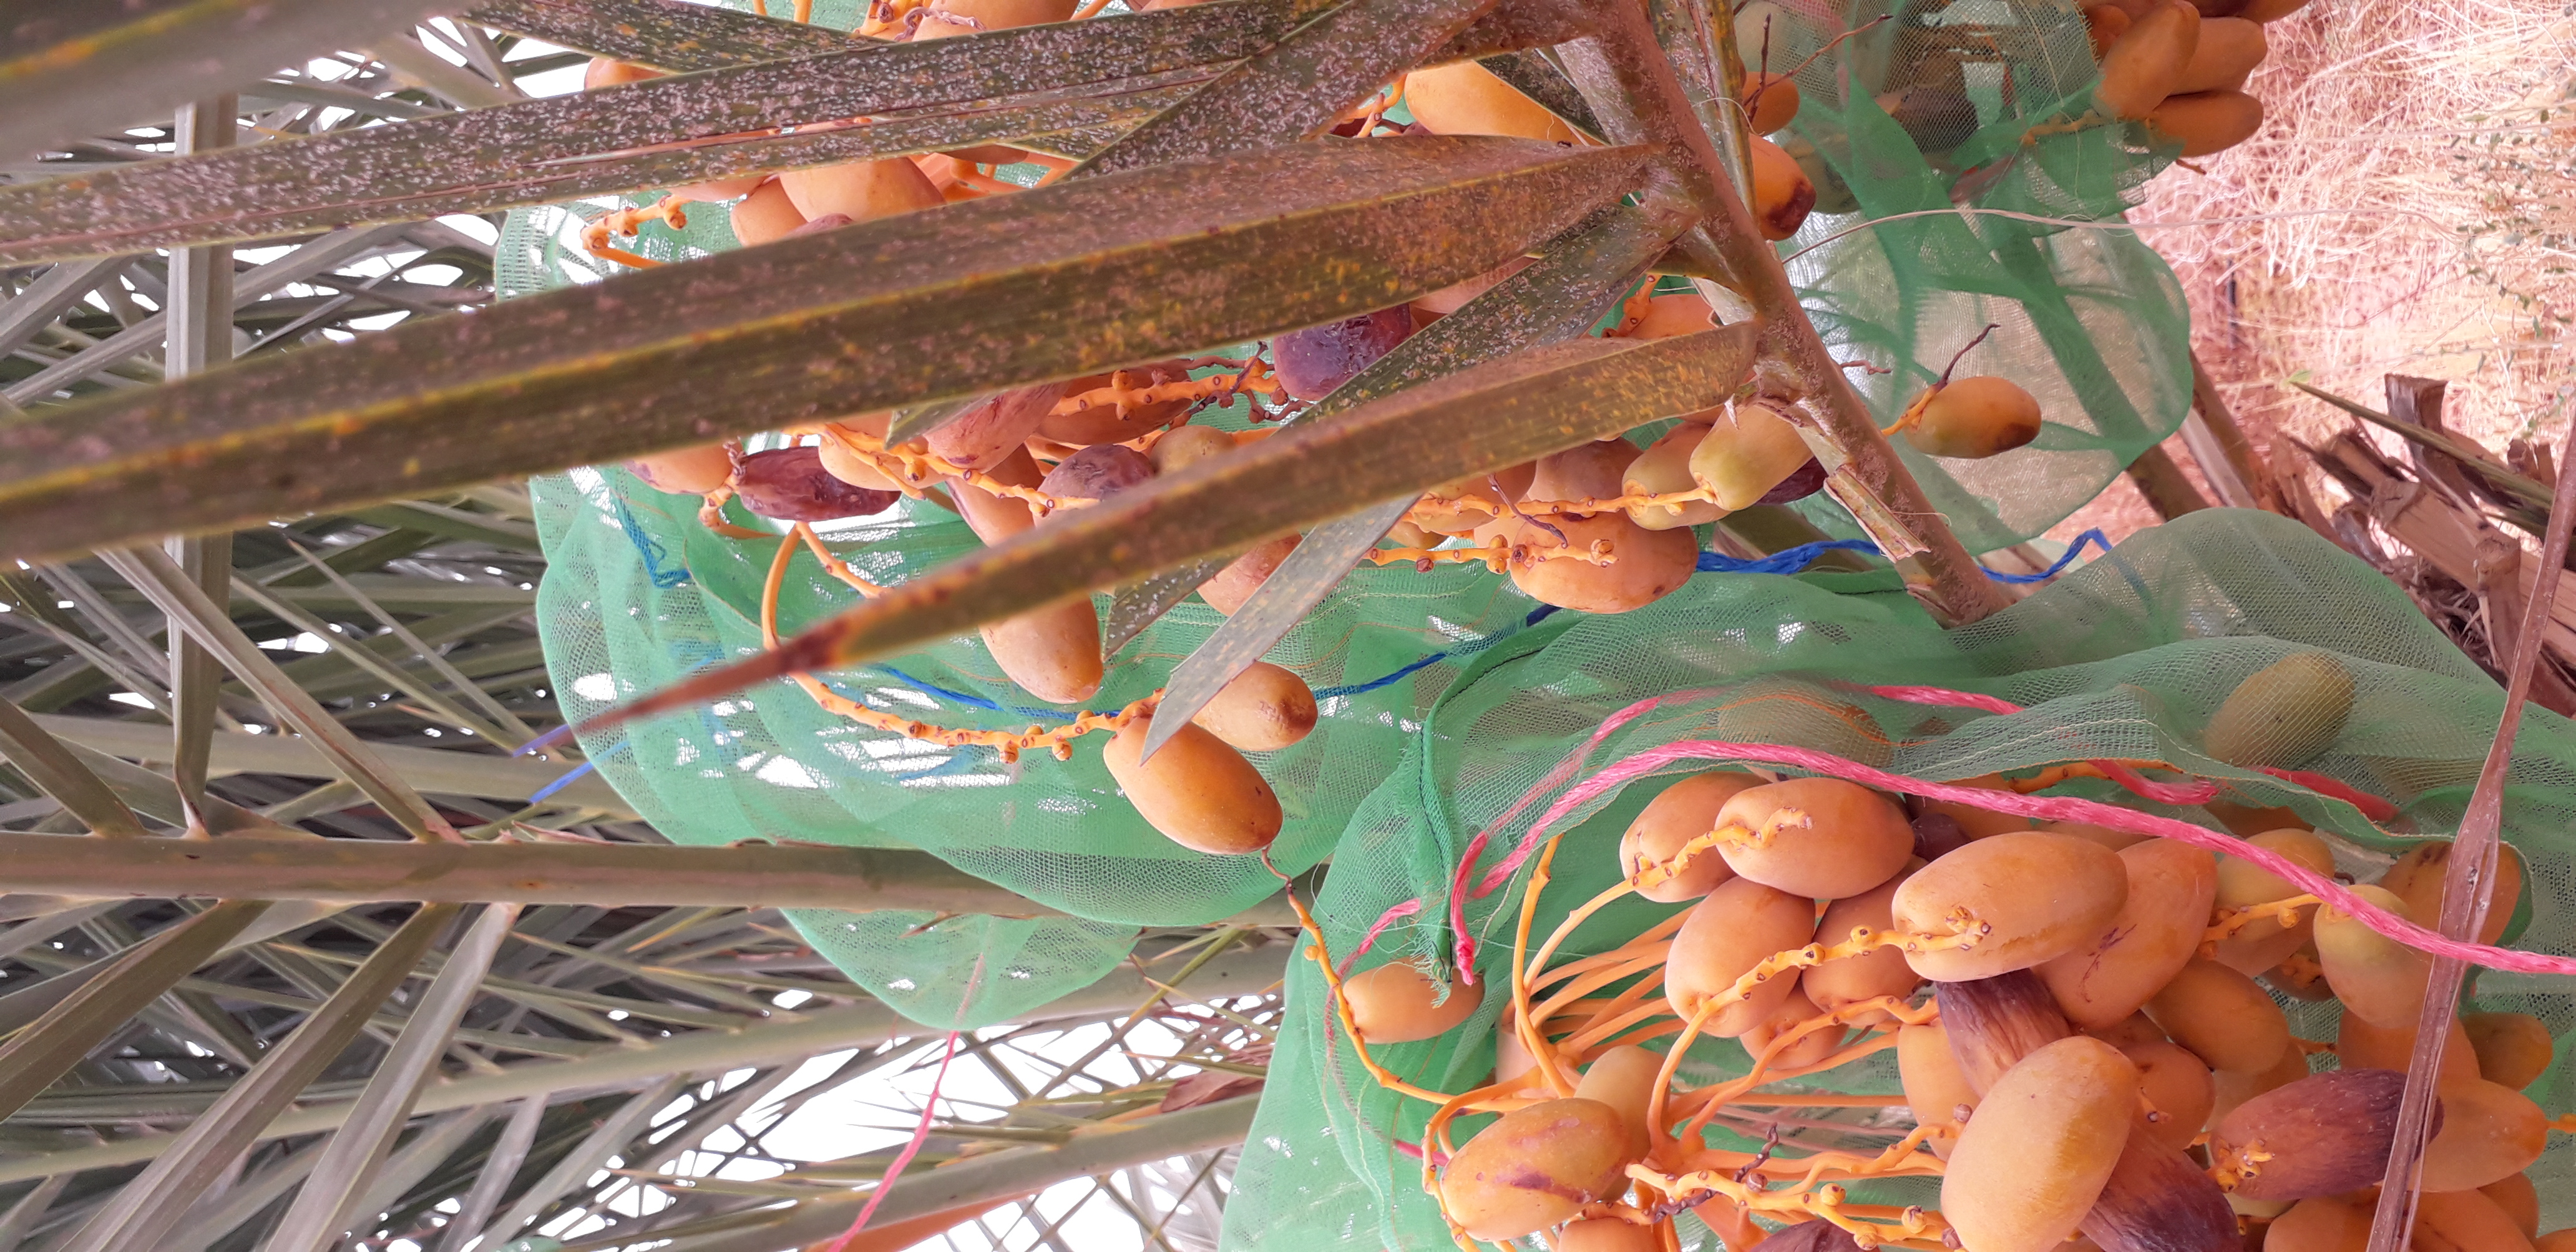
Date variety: Boumajhoul